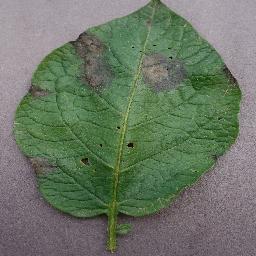
Label: Potato___Late_blight